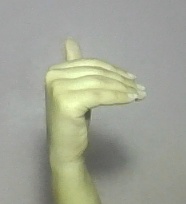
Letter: khaa